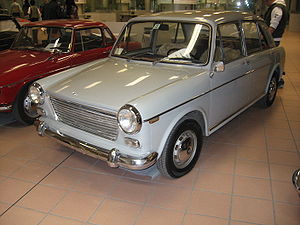
BMC ADO16 / Billeder
BMC ADO16 er en serie personbiler, fremstillet af British Motor Corporation mellem 1962 og 1974.